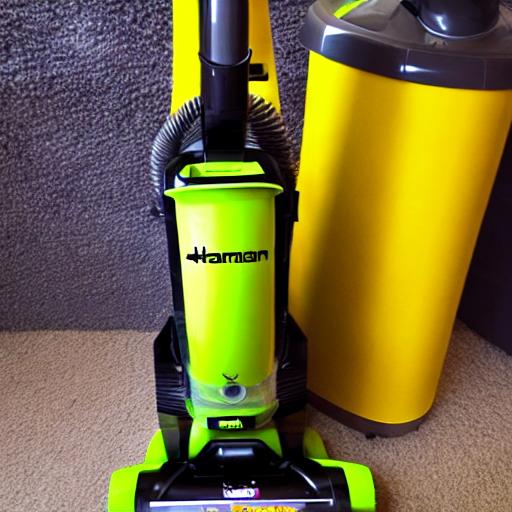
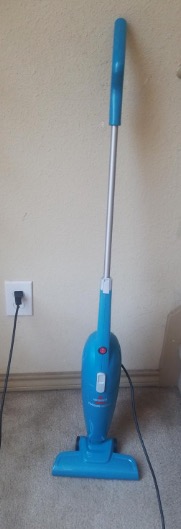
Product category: items_vacuum
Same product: no